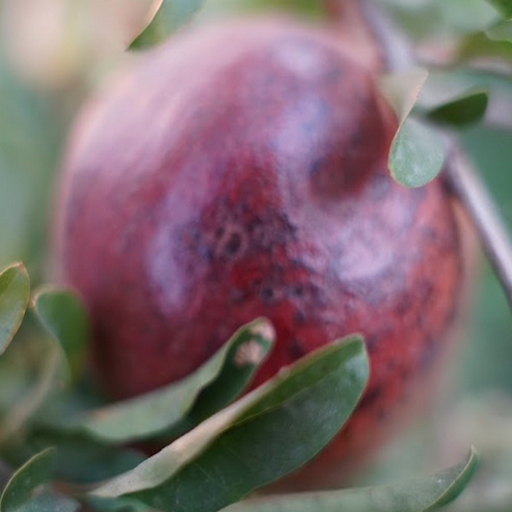
Label: Sunburn